Leo (2023 Indian film)

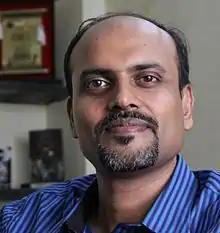
V. Srinivas Mohan is one of the visual effects supervisors of "Leo".

In February 2023, "The Times of India" reported that the film would be having an "extended post-production time" due to Lokesh not wanting to compromise on the CGI. Monesh H. and V. Srinivas Mohan are the visual effects supervisors, along with the Moving Picture Company, Al Zhara VFX and SkyHigh VFX, the film's principal visual effects studios. The film's digital intermediate and colour grading works began in late August 2023. Chinmayi dubbed for Trisha for the Tamil, Telugu and Kannada versions of the film. The hyena featured in the film was created through visual effects, and the action sequence featuring the hyena cost .